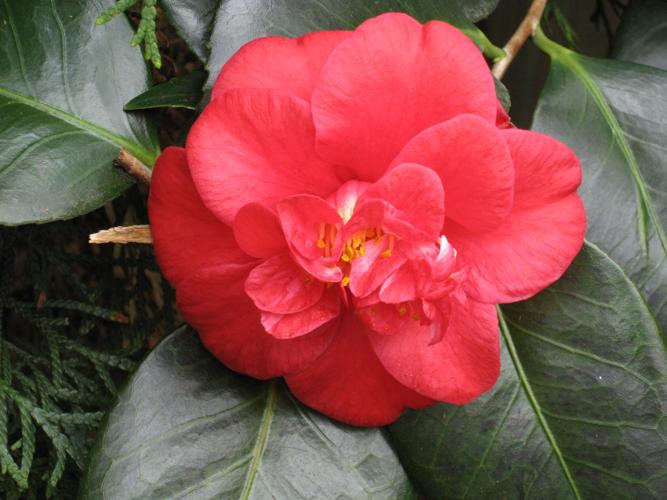
Label: camellia